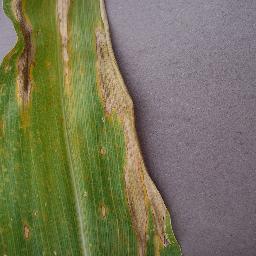
Label: Corn___Northern_Leaf_Blight